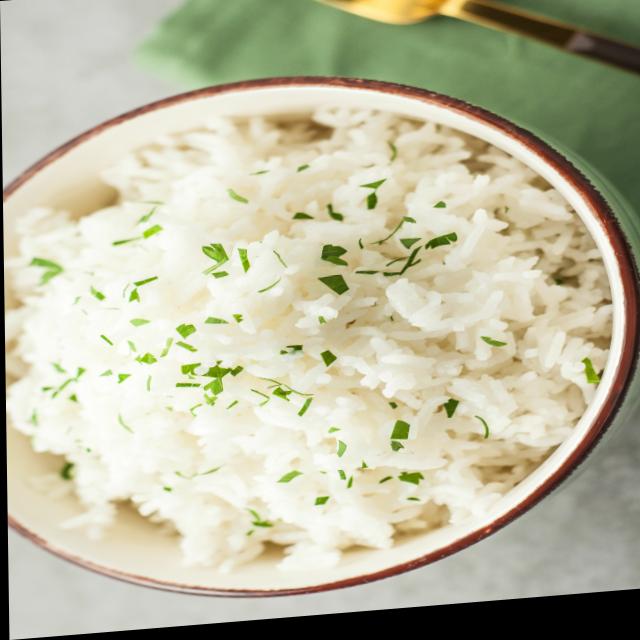
Dish: white_rice